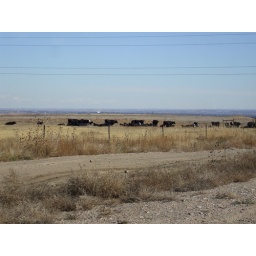
These cows graze in the Open Space across the street from the windmills. The same Open Space is behind my house.